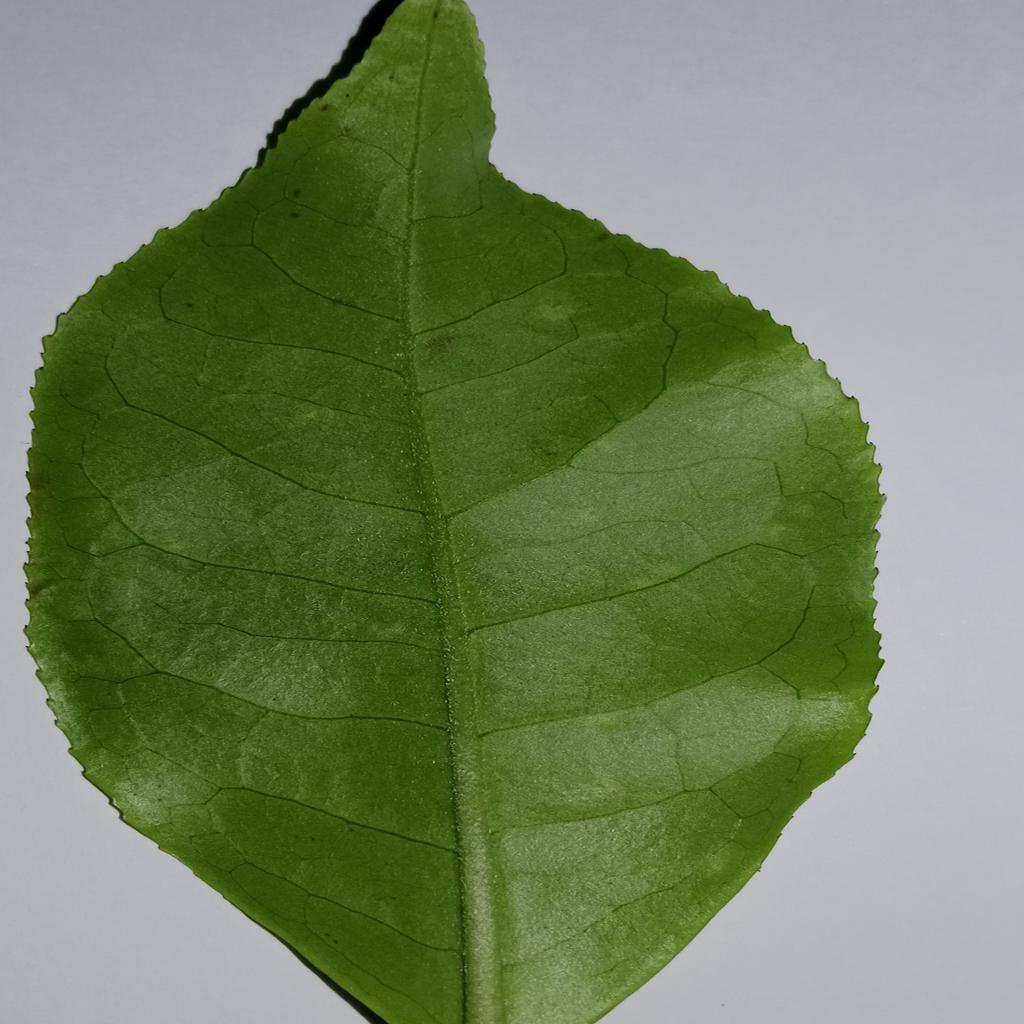
Label: Healthy